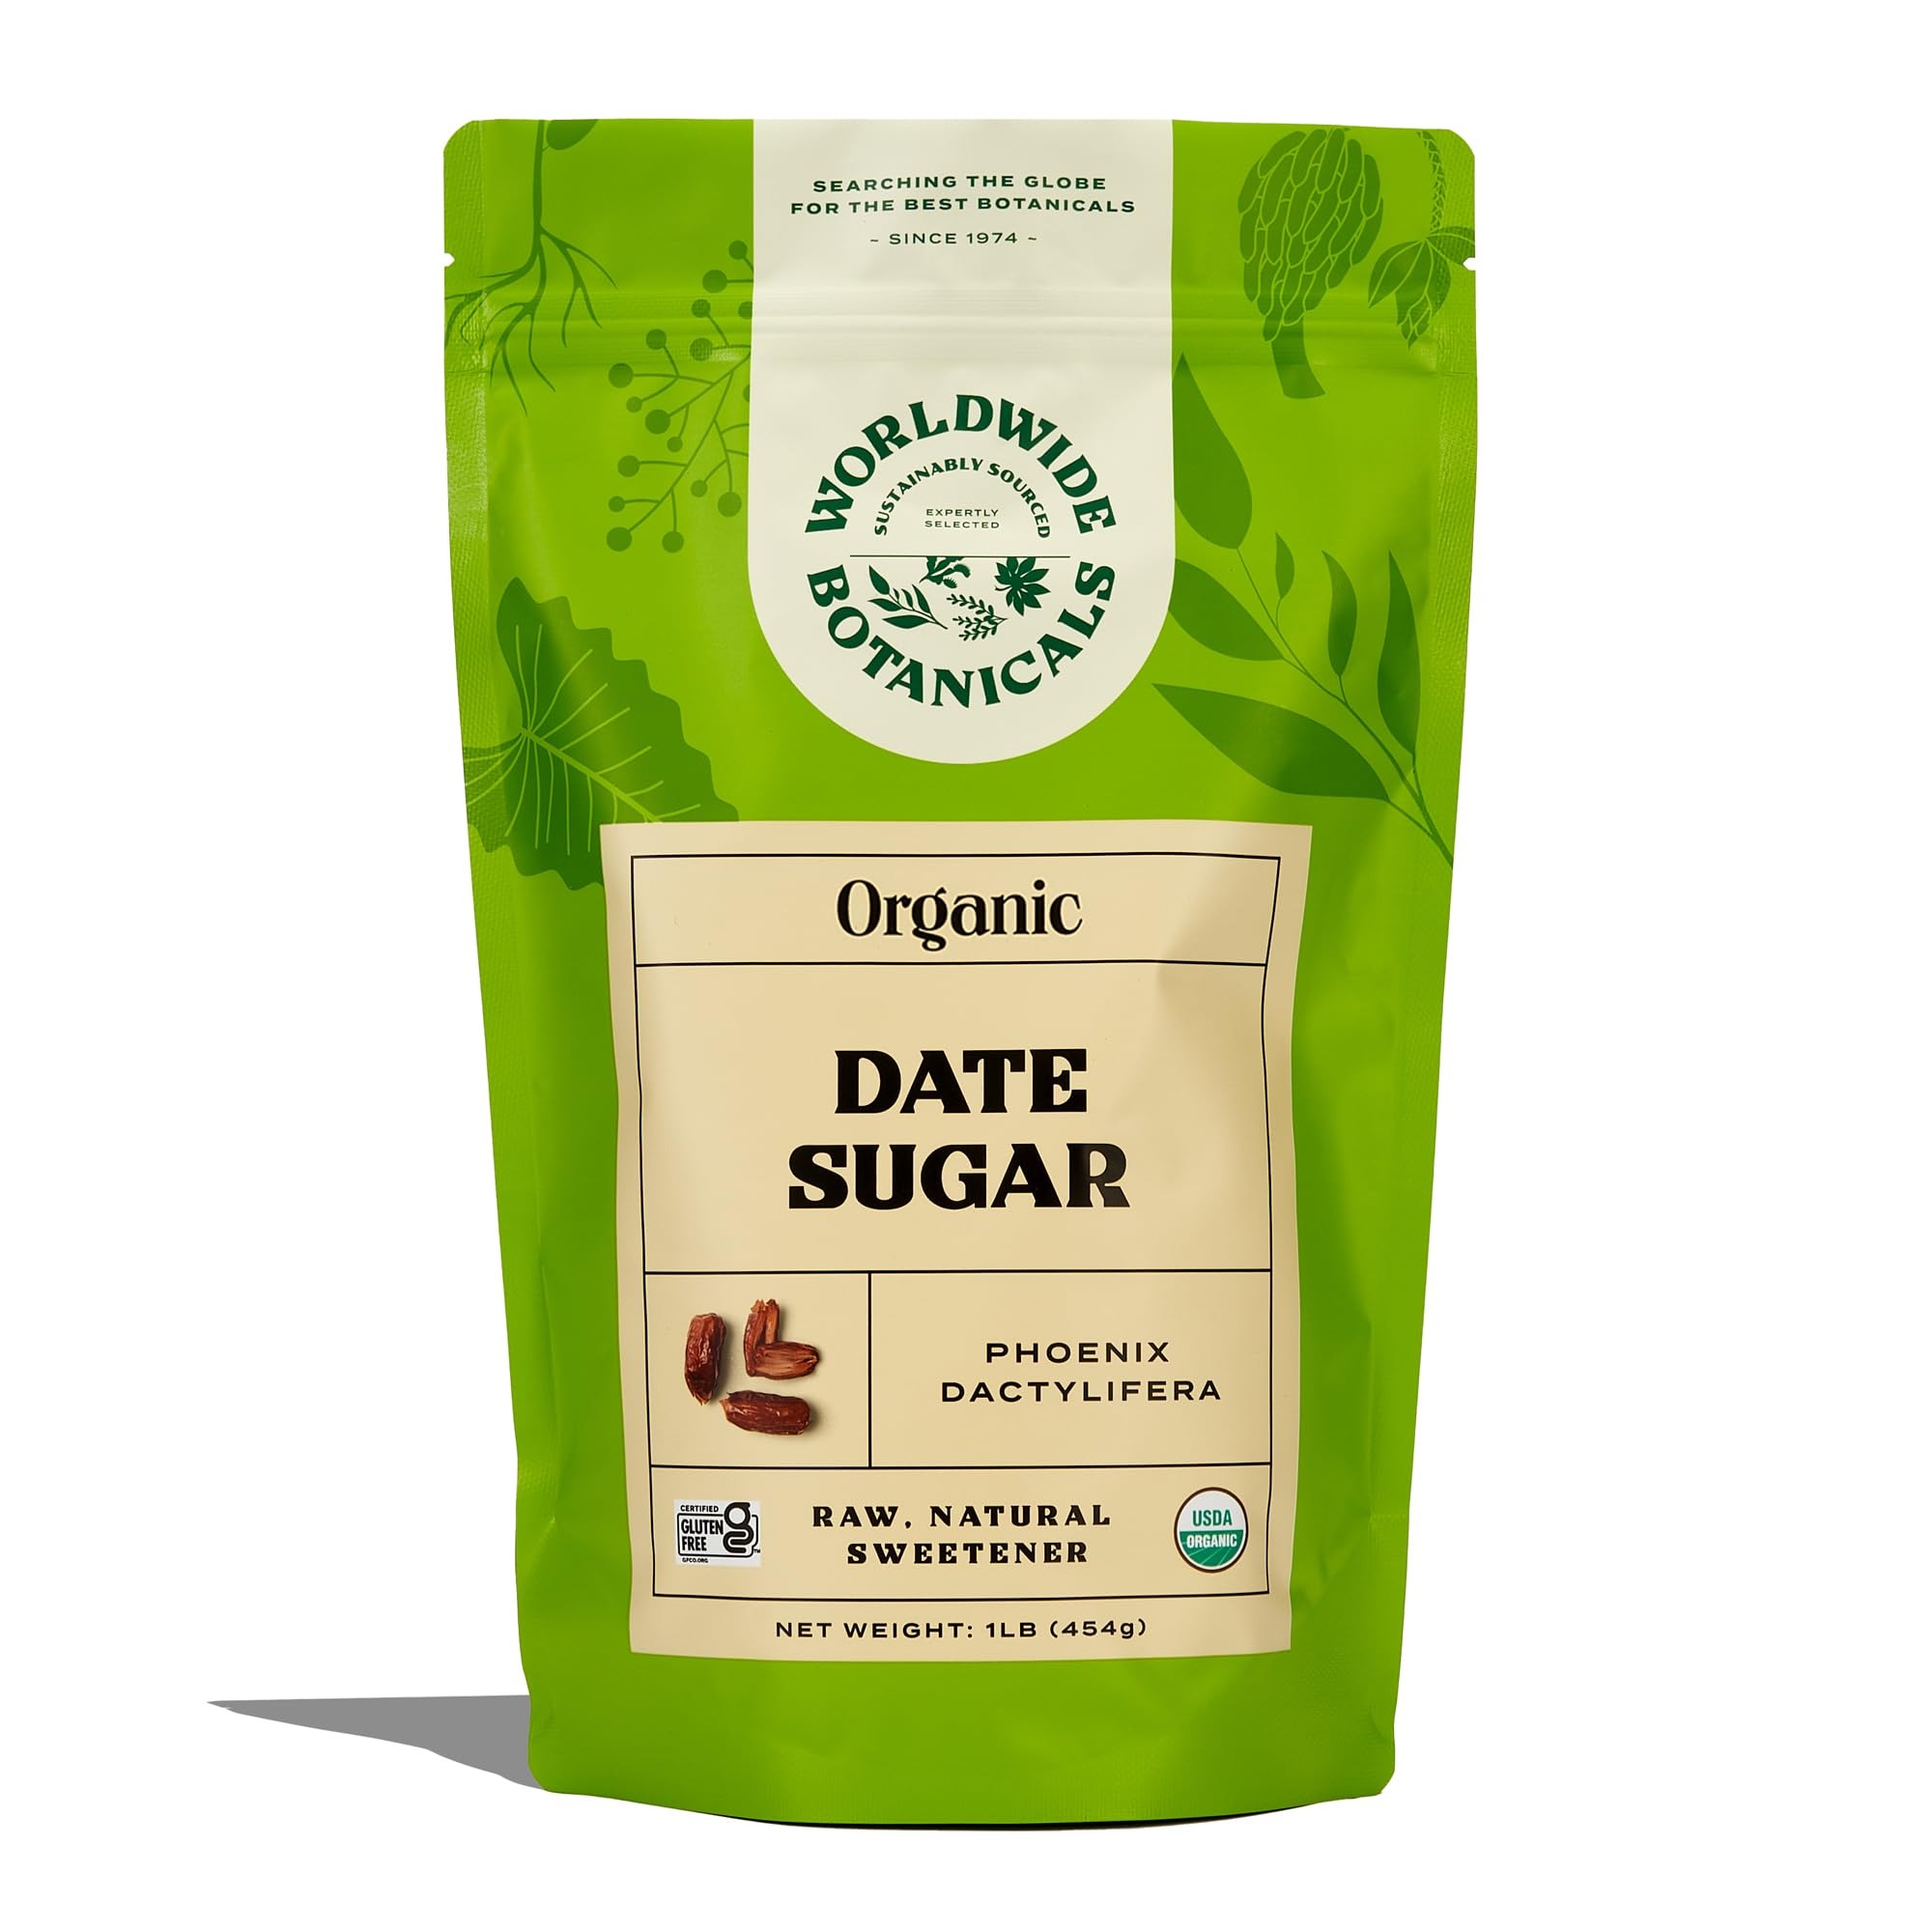
Item Name: Worldwide Botanicals Organic Date Sugar Powder, 1 Pound - 100% Pure Dried Dates, Natural Whole Food Sweetener, Gluten-Free
Bullet Point 1: 100% PURE ORGANIC DATE SUGAR: Deliciously sweet date sugar is made from whole Deglet Noor dates that are dehydrated and ground into a powder. Certified gluten free, organic and Kosher. Our easy to reseal ziplock bag guarantees freshness and keeps contents dry
Bullet Point 2: PERFECT FOR BAKING: Add sweetness and moisture to baked goods by using date sugar in place of brown sugar. Date sugar’s caramel and butterscotch flavor notes are a delicious addition to cakes, cookies, muffins, breads, pies and pie crusts, bars, and crumbles. Sweetens Paleo & gluten-free recipes
Bullet Point 3: HIGH FIBER & ANTIOXIDANTS: Date sugar is an excellent source of fiber, antioxidants, vitamins and minerals including magnesium, potassium, copper, and selenium along with calcium, iron, phosphorus and B vitamins
Bullet Point 4: OUR VISION: Worldwide Botanicals is rooted in the rich and fertile earth of its founder’s long career dedicated to herbal ingredients, a compelling vision of preserving rainforests and the intrinsic value of supporting optimal health for humans as well as the planet
Bullet Point 5: 100% GUARANTEE: With over 40 years of experience sourcing premier botanicals, Worldwide Botanicals develops and works in partnership with suppliers to import the highest quality products. We're dedicated to rainforest preservation, organic agriculture and optimal health. Your satisfaction guaranteed.
Product Description: 100% certified organic, pitted Deglet Noor dates are solar dried at a low temperature and ground to a sugar consistency to produce the concentrated sweet, caramel flavor that makes dates beloved the world over. <br> <br> Delicious when added to baked goods, date sugar can replace some or all of cane sugar or any other sweetener called for in a recipe. Don't expect it to dissolve in liquid though; date sugar isn’t soluble like cane sugar. Instead it contains fiber, which is highly beneficial for your digestion and elimination. <br> <br> Dates have a lower glycemic index than cane sugar due to its fiber slowing down the absorption of its complex carbohydrates in the intestines. If you’re motivated to cut down on sugar, dates are the perfect way to wean your taste buds off of excessive sweetness. With their potassium and calcium content along with trace minerals, vitamins and free radical-fighting polyphenols, dates are a nutrient-dense food that provide you with more than just sweet pleasure! <br> <br> Worldwide Botanicals’ founder has been sourcing herbs worldwide for 40+ years, working in partnership with suppliers to import the highest quality products and guarantee superior flavor. We are not always the cheapest but our botanicals are the best. <br> <br> Made in USA
Value: 16.0
Unit: Ounce

Price: 13.99